Charles Wilson, 2nd Baron Nunburnholme

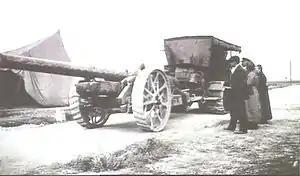
6-inch Mk XIX gun, as used by 545th Siege Battery in France 1918

By the time voluntary enlistment ended at the end of 1915, Nunburnholme and the East Riding TA had been responsible for raising not only the Second and Third Line TF units in the county, but the following New Army units: